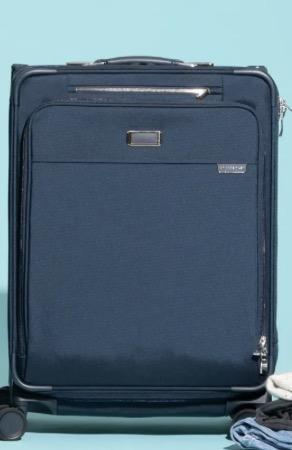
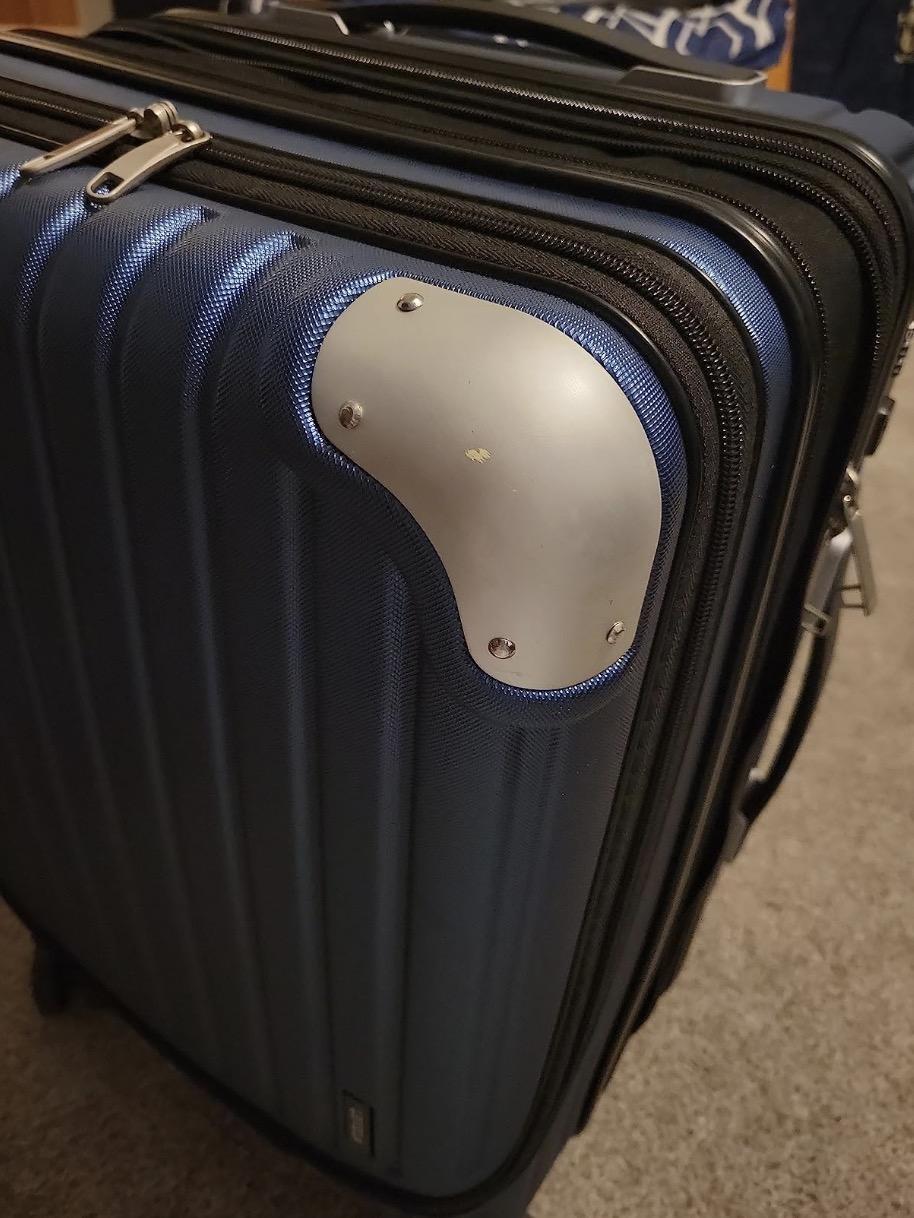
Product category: items_tea
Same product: no